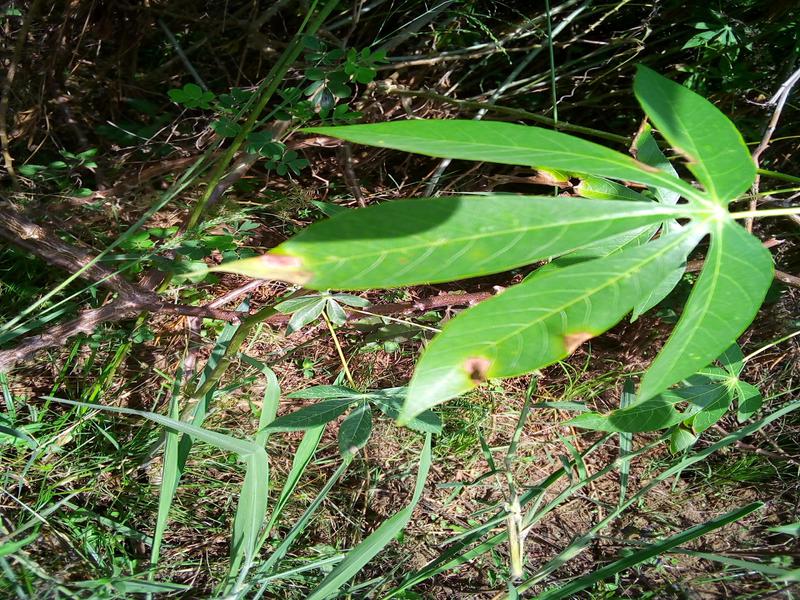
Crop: cassava
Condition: bacterial_blight